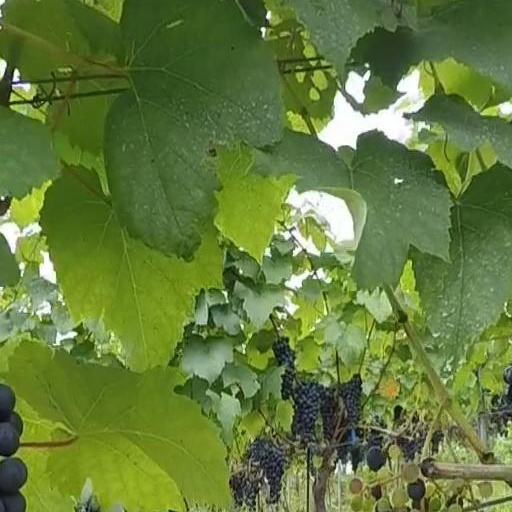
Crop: grape